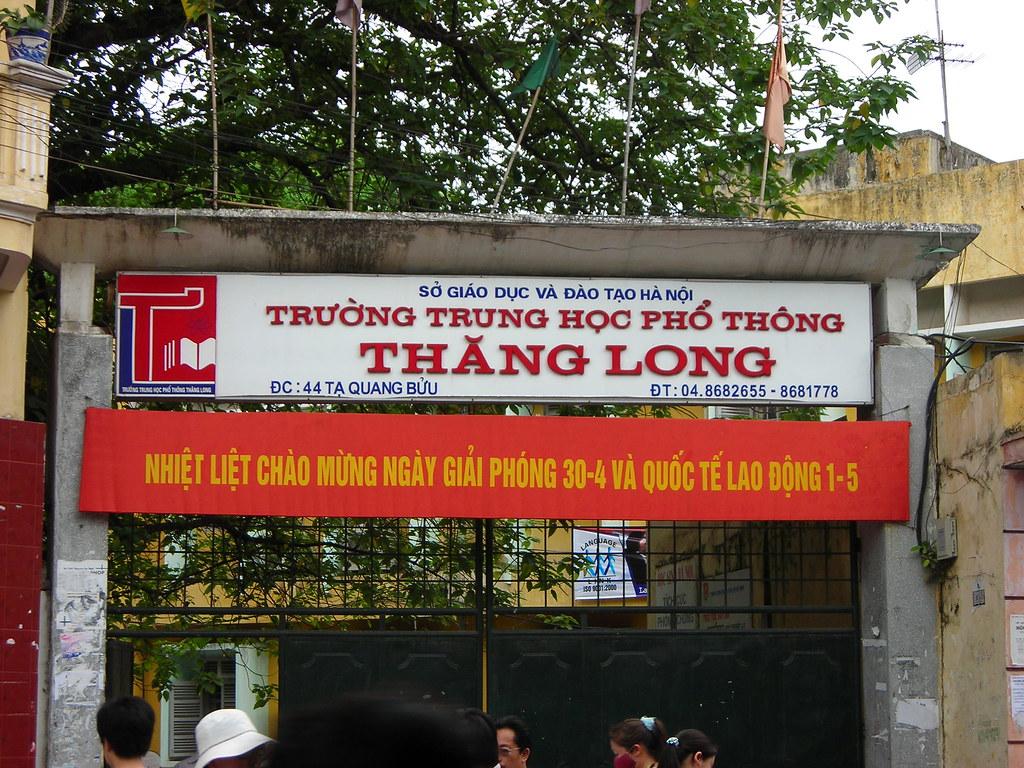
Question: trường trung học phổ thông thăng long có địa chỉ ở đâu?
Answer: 44 tạ quang bửu